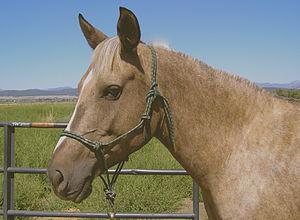
Un licol éthologique, parfois nommé licol américain ou licol à nœuds, est un licol de travail pour les chevaux, généralement conçu en cordelette. Inventé aux États-Unis par des chuchoteurs inspirés du bosal des vaqueros, il se diffuse en Europe à partir des années 2000, avec la vague d'engouement pour l'équitation éthologique. Cet outil est adopté par des cavaliers reconnus, en particulier Michel Robert.
Le licol, ou licou, est une pièce de harnachement pour les animaux domestiques. Il se place sur la tête de l'animal et permet ensuite d'avoir une prise pour tenir la bête, et ainsi la conduire ou encore l'attacher. Les licols sont généralement fabriqués en matières synthétiques ou en cuir, dans ce dernier cas, ils demandent un entretien régulier pour ne pas se dessécher et risquer de se craquer. Il est aussi possible de fabriquer un licol à partir d'une corde, une technique fréquemment employée par les vachers, cow-boys et bergers.